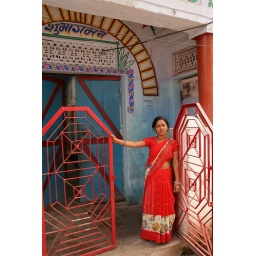
the mother of the boy in the red shirt. they match!